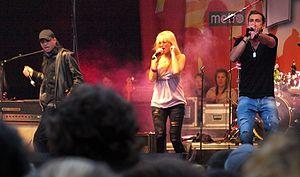
Basic Element est un groupe d'eurodance suédois, originaire de Malmö. Le groupe, formé en 1993 est originellement produit par Cesar Zamini jusqu'en 1996, puis par Stefan Andersson. Les premiers membres incluent Peter Thelenius, qui est à l'origine du projet, accompagné de Zetma Prenbo au chant, remplacée en 1995 par Saunet Sparrell, en 1998 par Marie Fredriksson, et finalement remplacée par Andrea Myrander. Peter « Petrus » Thelenius, chanteur et leader du groupe est toujours présent, aus côtés de Jonas Wesslander et de Myrander.